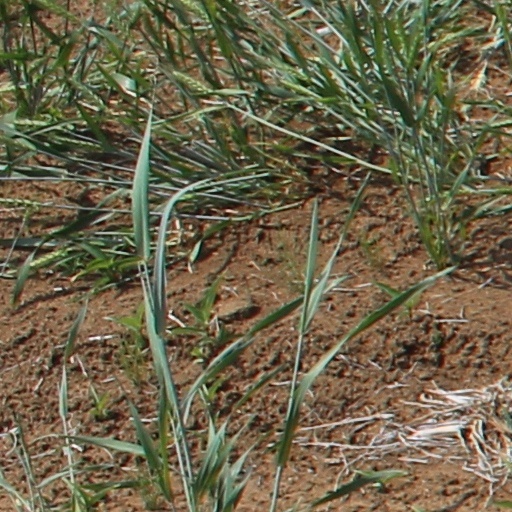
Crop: wheat